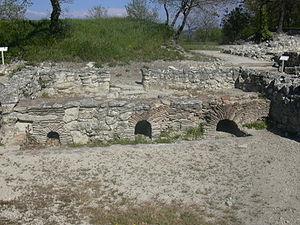
Vue des ruines de l'Oppidum d'Entremont, Aix-en-Provence, France
L'oppidum d'Entremont est un site archéologique de 3,5 hectares situé à Aix-en-Provence, à 3 kilomètres du centre-ville, à l'extrémité sud du plateau de Puyricard, au lieu-dit d'Entremont. Entremont était dans l'Antiquité la capitale de la confédération des Celto-Ligures. Elle est habitée à partir de 180 av. J.-C.-170 av. J.-C, ce qui correspond à un habitat tardif en regard des autres oppida protohistoriques de la région, comme l'oppidum de Saint-Blaise. Avec la prise de l'oppidum par les Romains, en 123 av. J.-C., le plateau est abandonné et les populations de l'oppidum viennent peupler la nouvelle ville romaine créée au pied du plateau : Aquæ Sextiæ. Vers 90 av. J.-C., la ville est totalement inhabitée. Sa période d'occupation aura donc été extrêmement courte : 80 années environ.